Bill Pearl

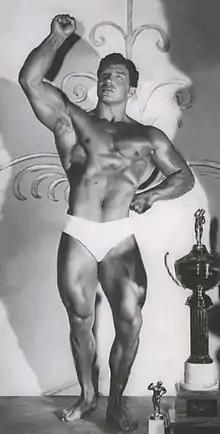
Pearl after winning the 1956 Mr. U.S.A.

William Arnold Pearl (October 31, 1930 – September 14, 2022) was an American professional bodybuilder and athlete. During the 1950s and 60s, he won many titles and awards, including winning the Mr. Universe contest five times, and was named "World's Best-Built Man of the Century". He later became an expert trainer and author on bodybuilding.